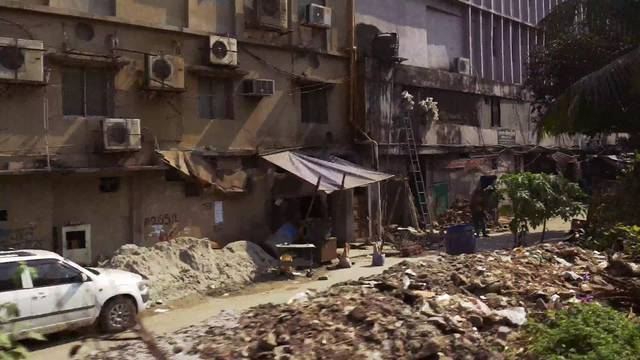
Region: Bangladesh
Coordinates: 23.827, 90.421